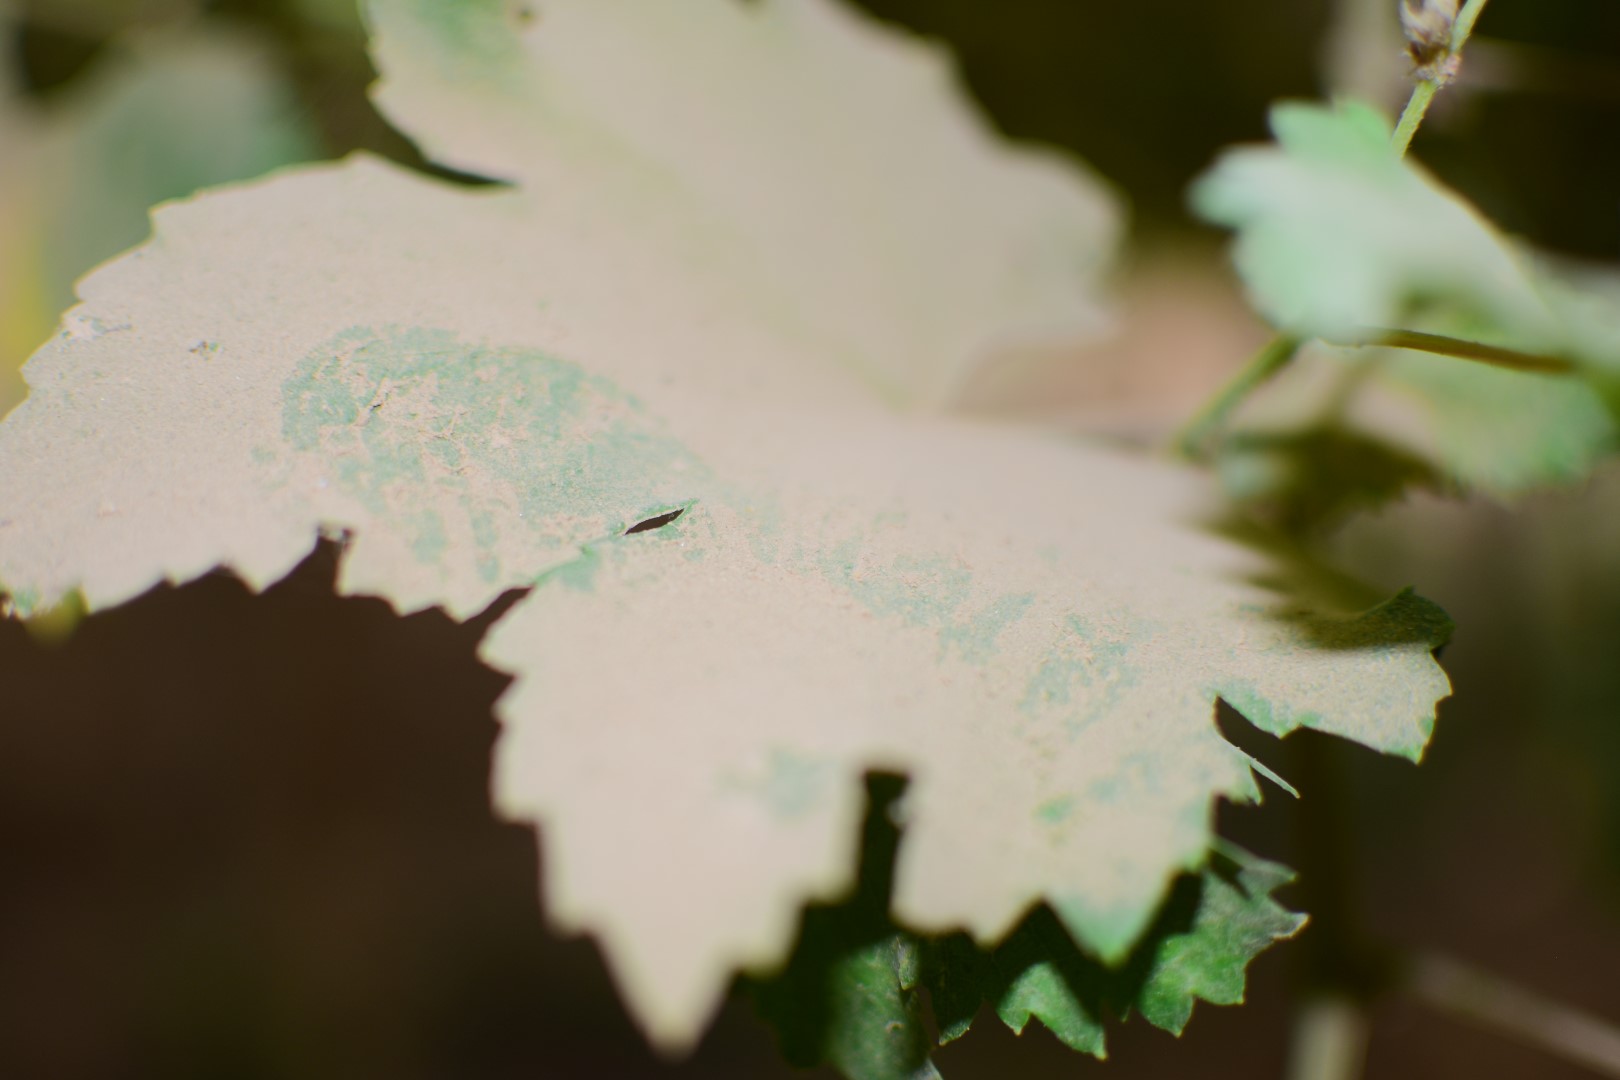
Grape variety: Kamali